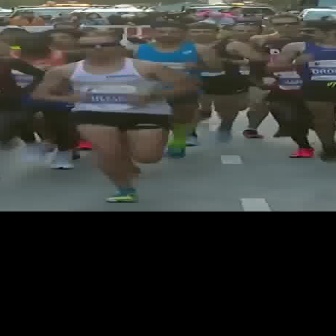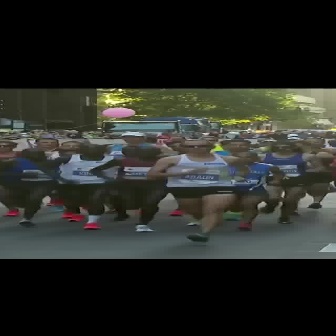
  Please identify the target specified by the bounding box [28,34,196,201] in the first image and locate it in the second image. Return the coordinates in [x_min,y_min,x_max,y_max] format.
Answer: [147,140,249,242]